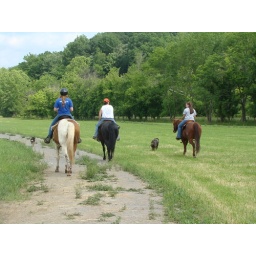
walking in the field